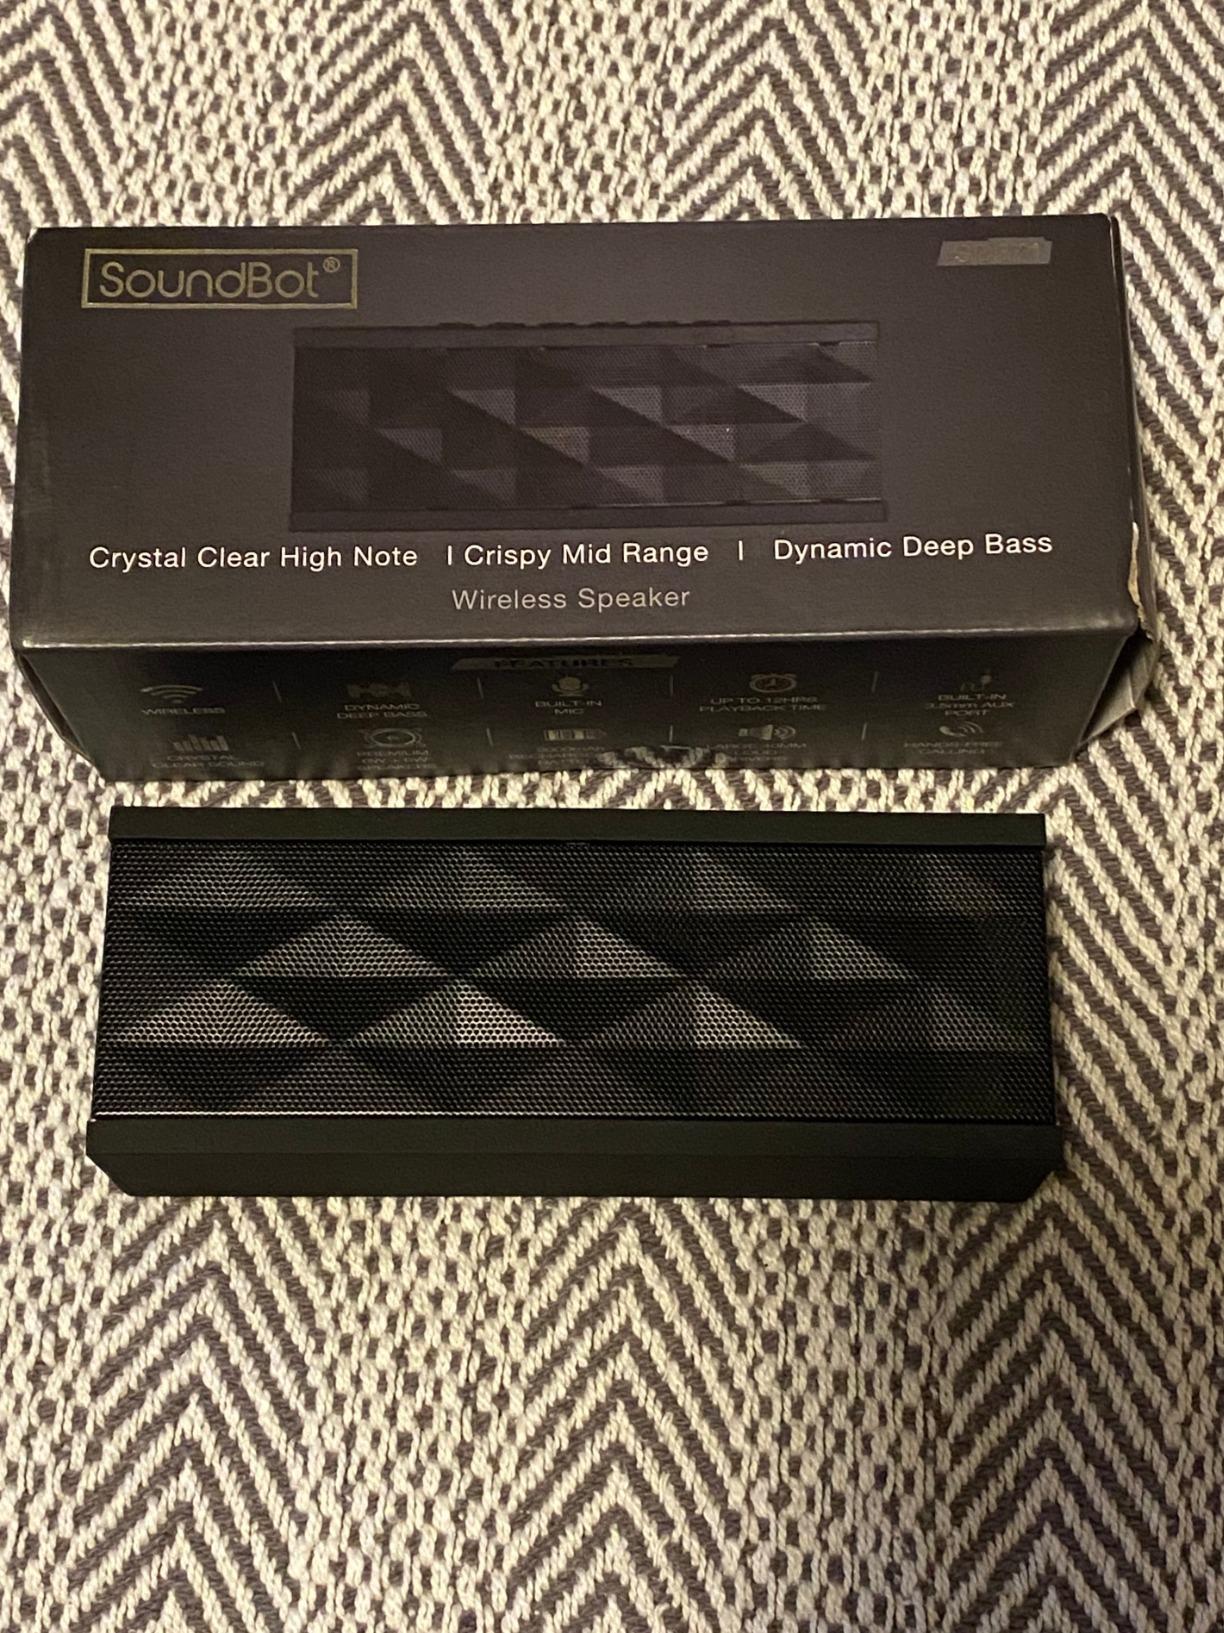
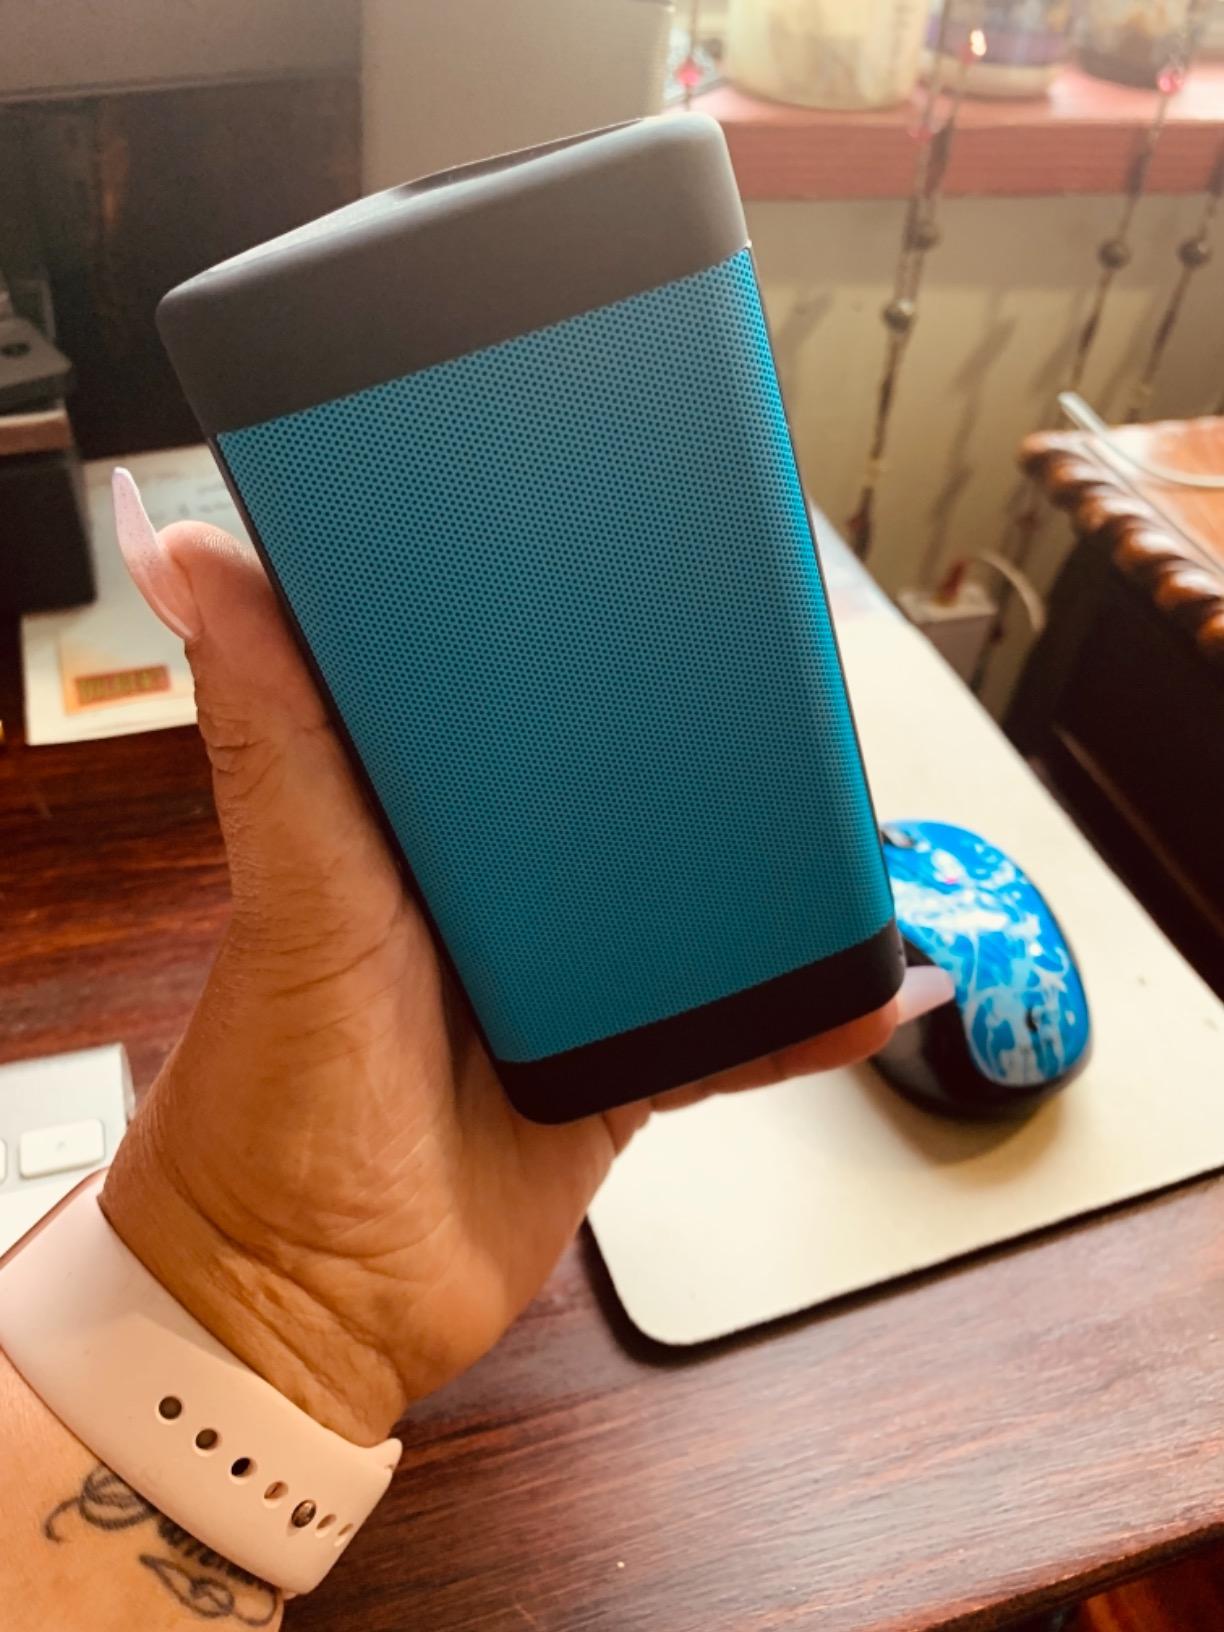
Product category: speaker
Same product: no